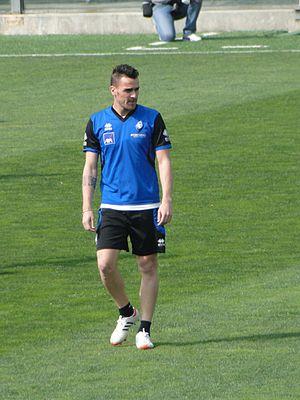
Luca Cigarini est un footballeur italien né le 20 juin 1986 à Montecchio Emilia. Il évolue au poste de milieu de terrain à Cagliari Calcio.